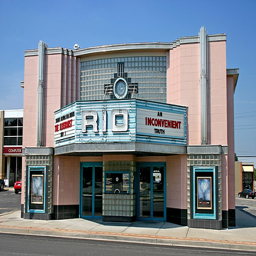
A movie theater sitting on the side of a road.
A theater called the Rio playing the movie An Inconvenient Truth.
Art deco marquee of a theater in front of a commercial building.
A rio movie theatre with an inconvenient truth playing.
The front of a movie theater with the marquee showing the movies being played.